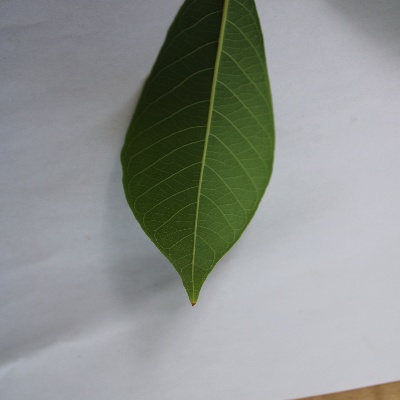
Crop: Cassava
Condition: healthy